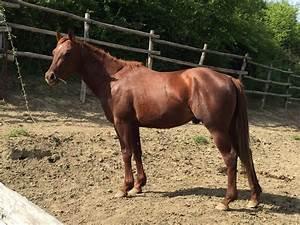
horse